Emperor Murakami

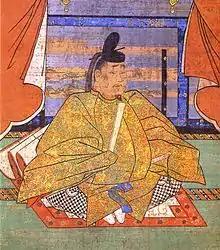

was the 62nd emperor of Japan, according to the traditional order of succession.